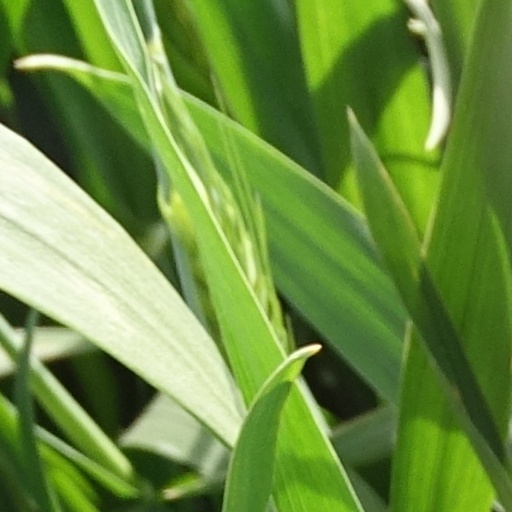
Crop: wheat